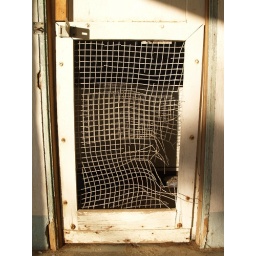
an old battered screen in an abandoned building that used to be the resort pools of Zzyzx